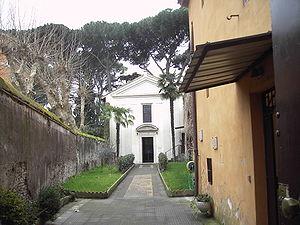
L'église San Tommaso in Formis est une église romaine située dans le rione de Celio sur la via San Paolo della Croce. Elle est dédiée à l'apôtre Thomas.